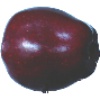
Label: Apple Red Delicious 1